Harrison Stanford Martland

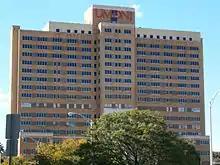
The new building of the Newark City Hospital was named the Martland Medical Center and is now part of Rutgers University

Harrison Stanford Martland (September 10, 1883 – May 1, 1954) was an American pathologist who identified radium as the cause of cancer and death among watch dial painters, and also coined the term "punch drunk" to describe chronic head injuries from boxing.